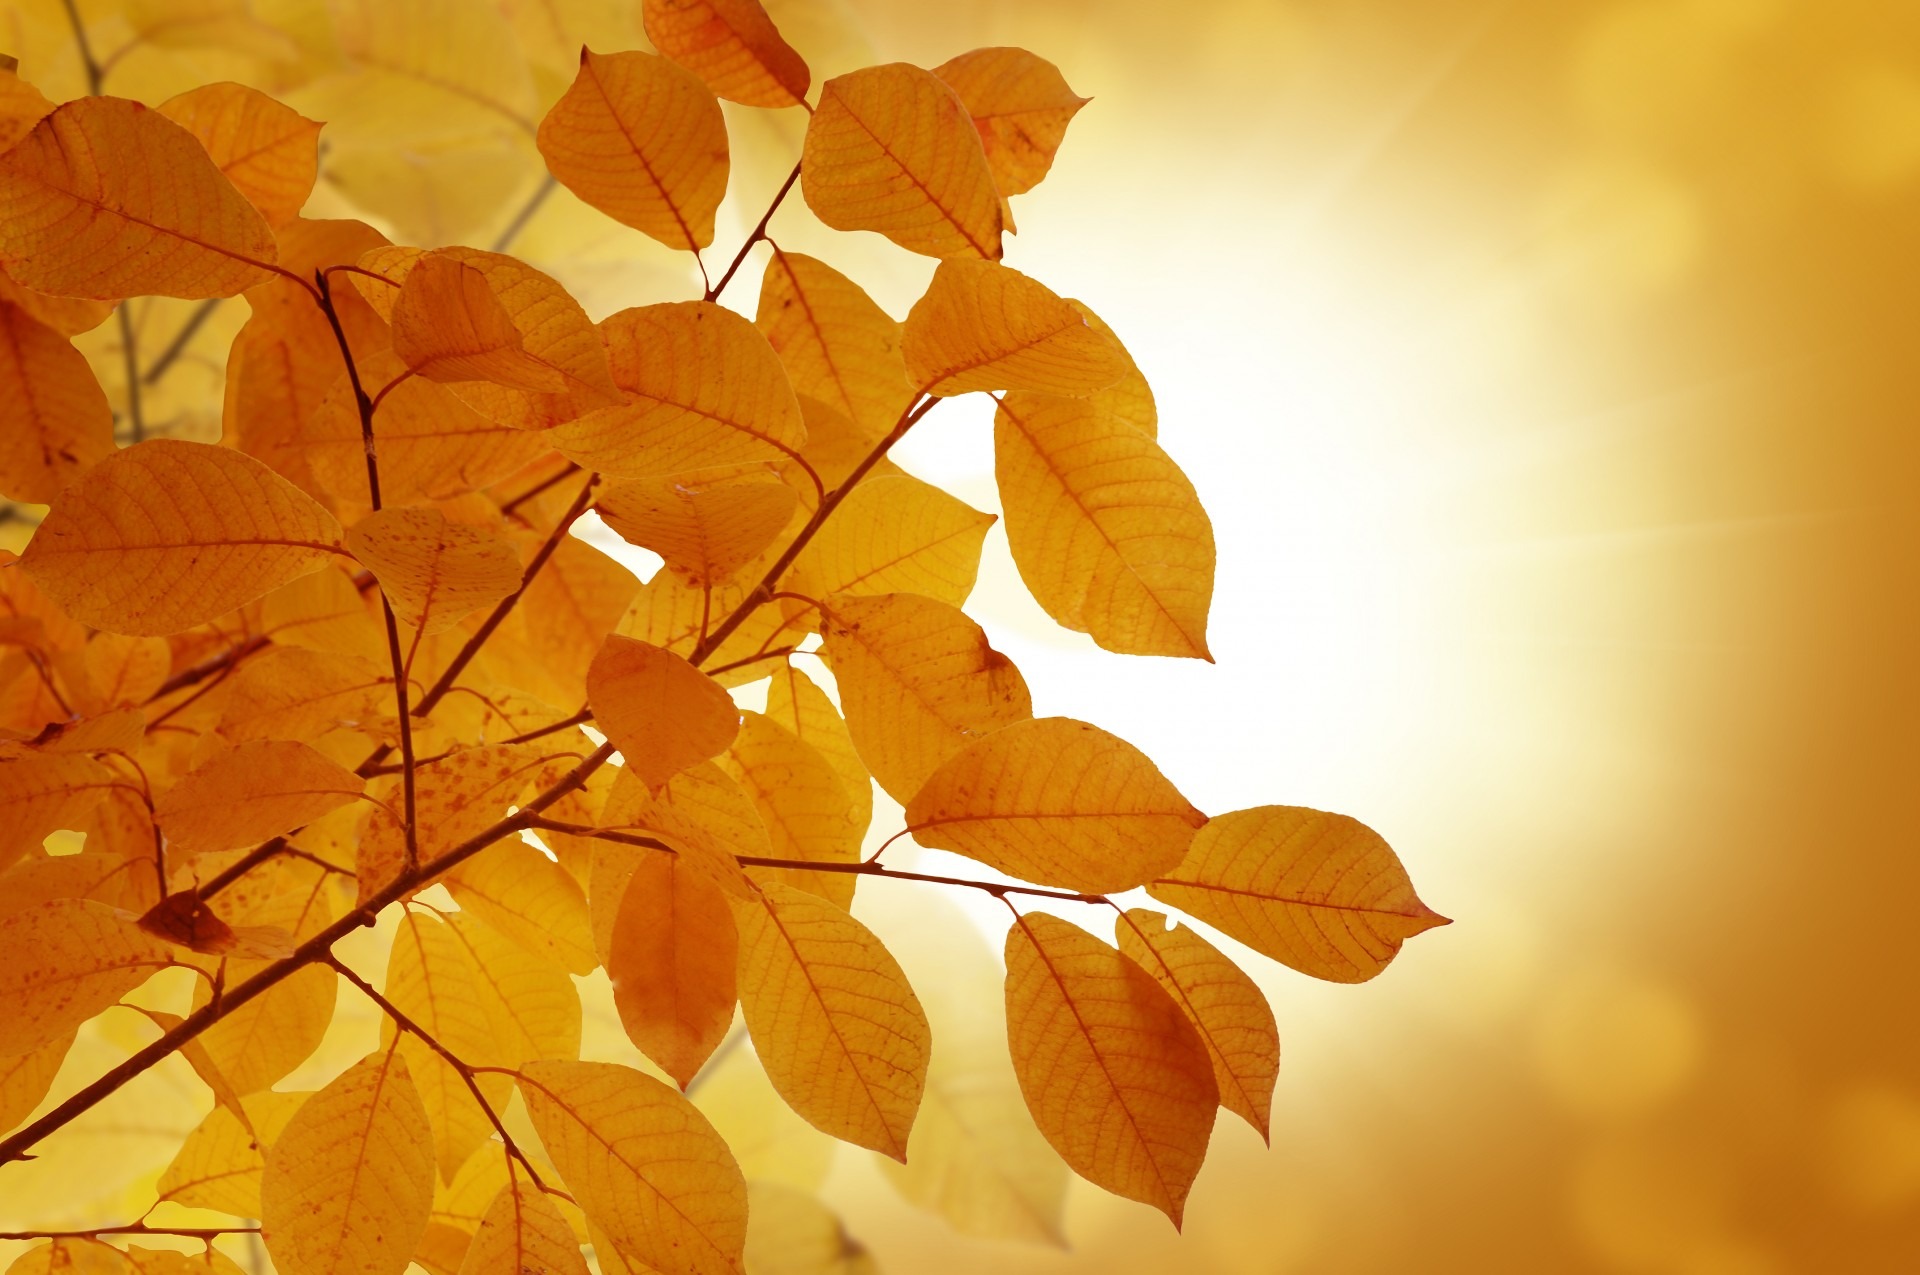
tree, branch, abstract, plant, sunlight, leaf, flower, petal, golden, autumn, yellow, season, maple leaf, trees, leaves, background, flowering plant, maidenhair tree, plant stem, woody plant, land plant